St. Anthony West, Minneapolis

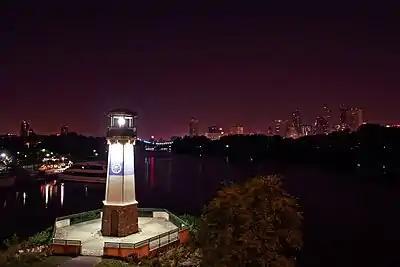
Boom Island Lighthouse in the Saint Anthony West Neighborhood of Minneapolis

Saint Anthony West is a neighborhood in the Northeast community of Minneapolis.